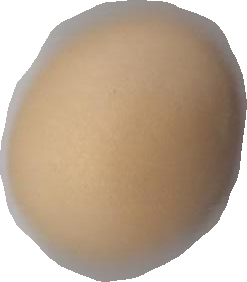
Variety: Grobogan